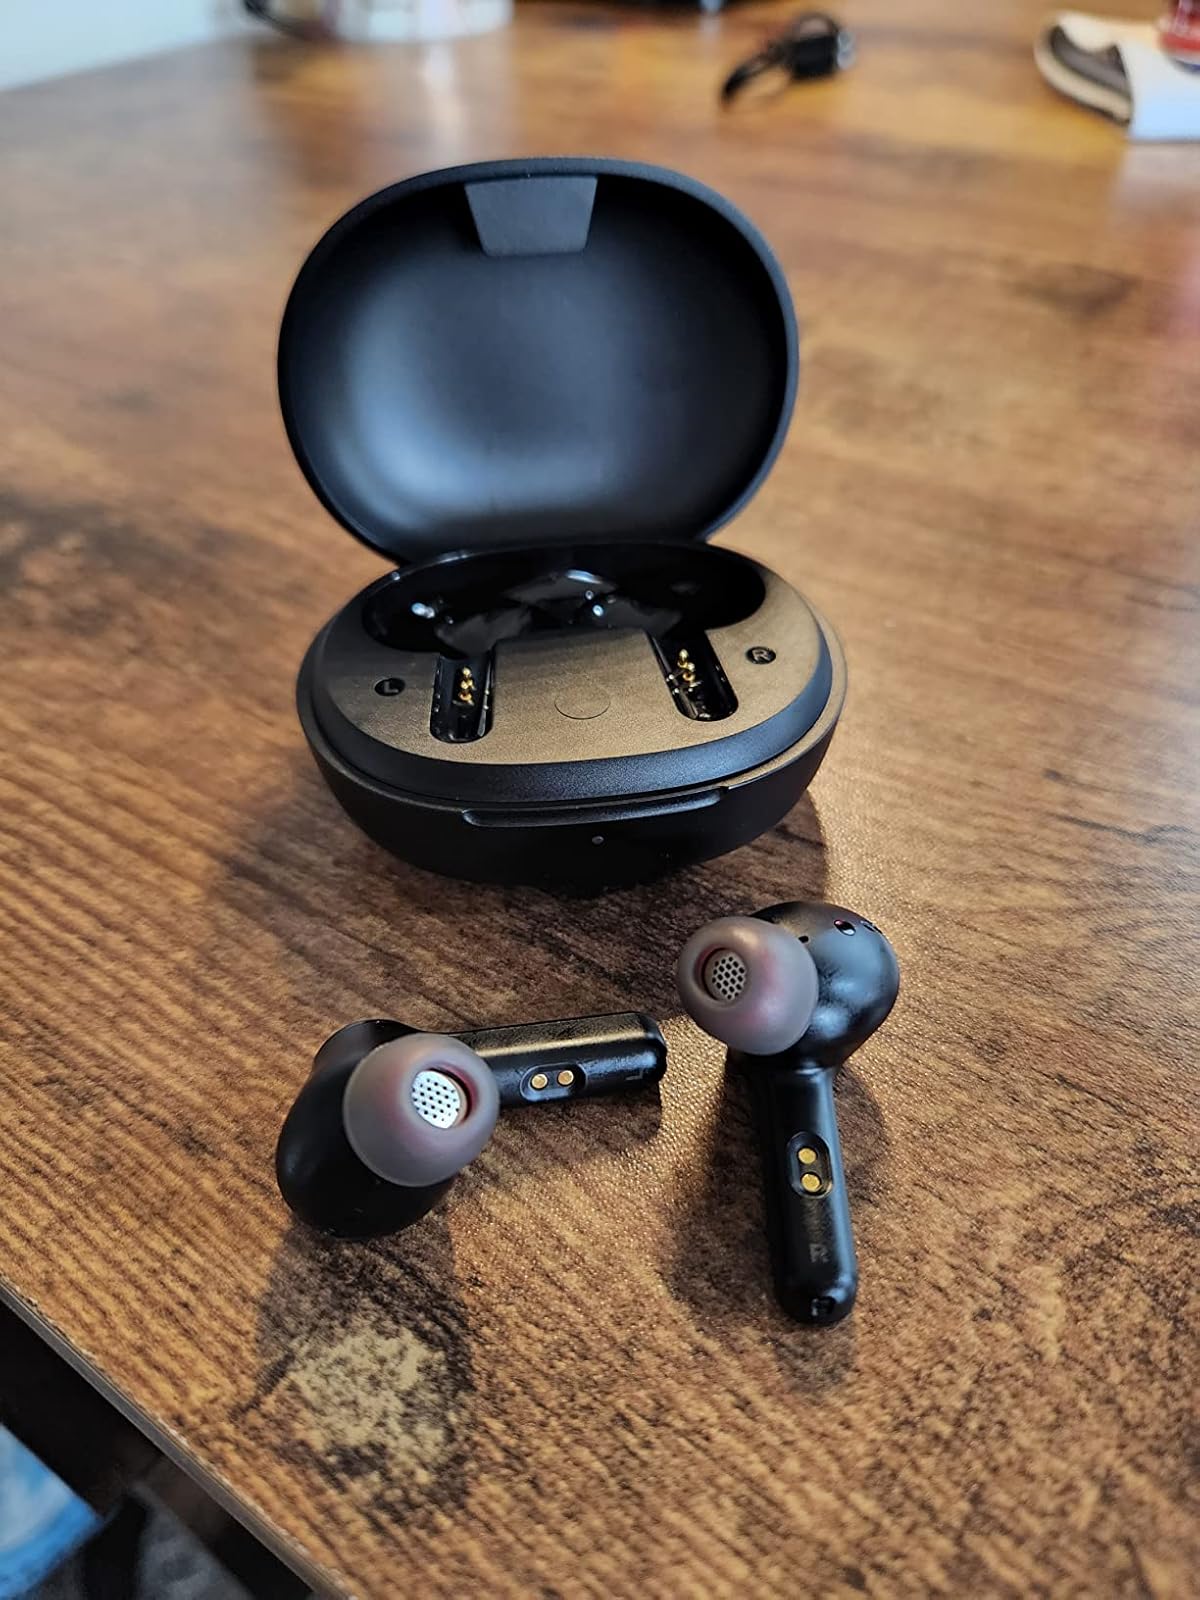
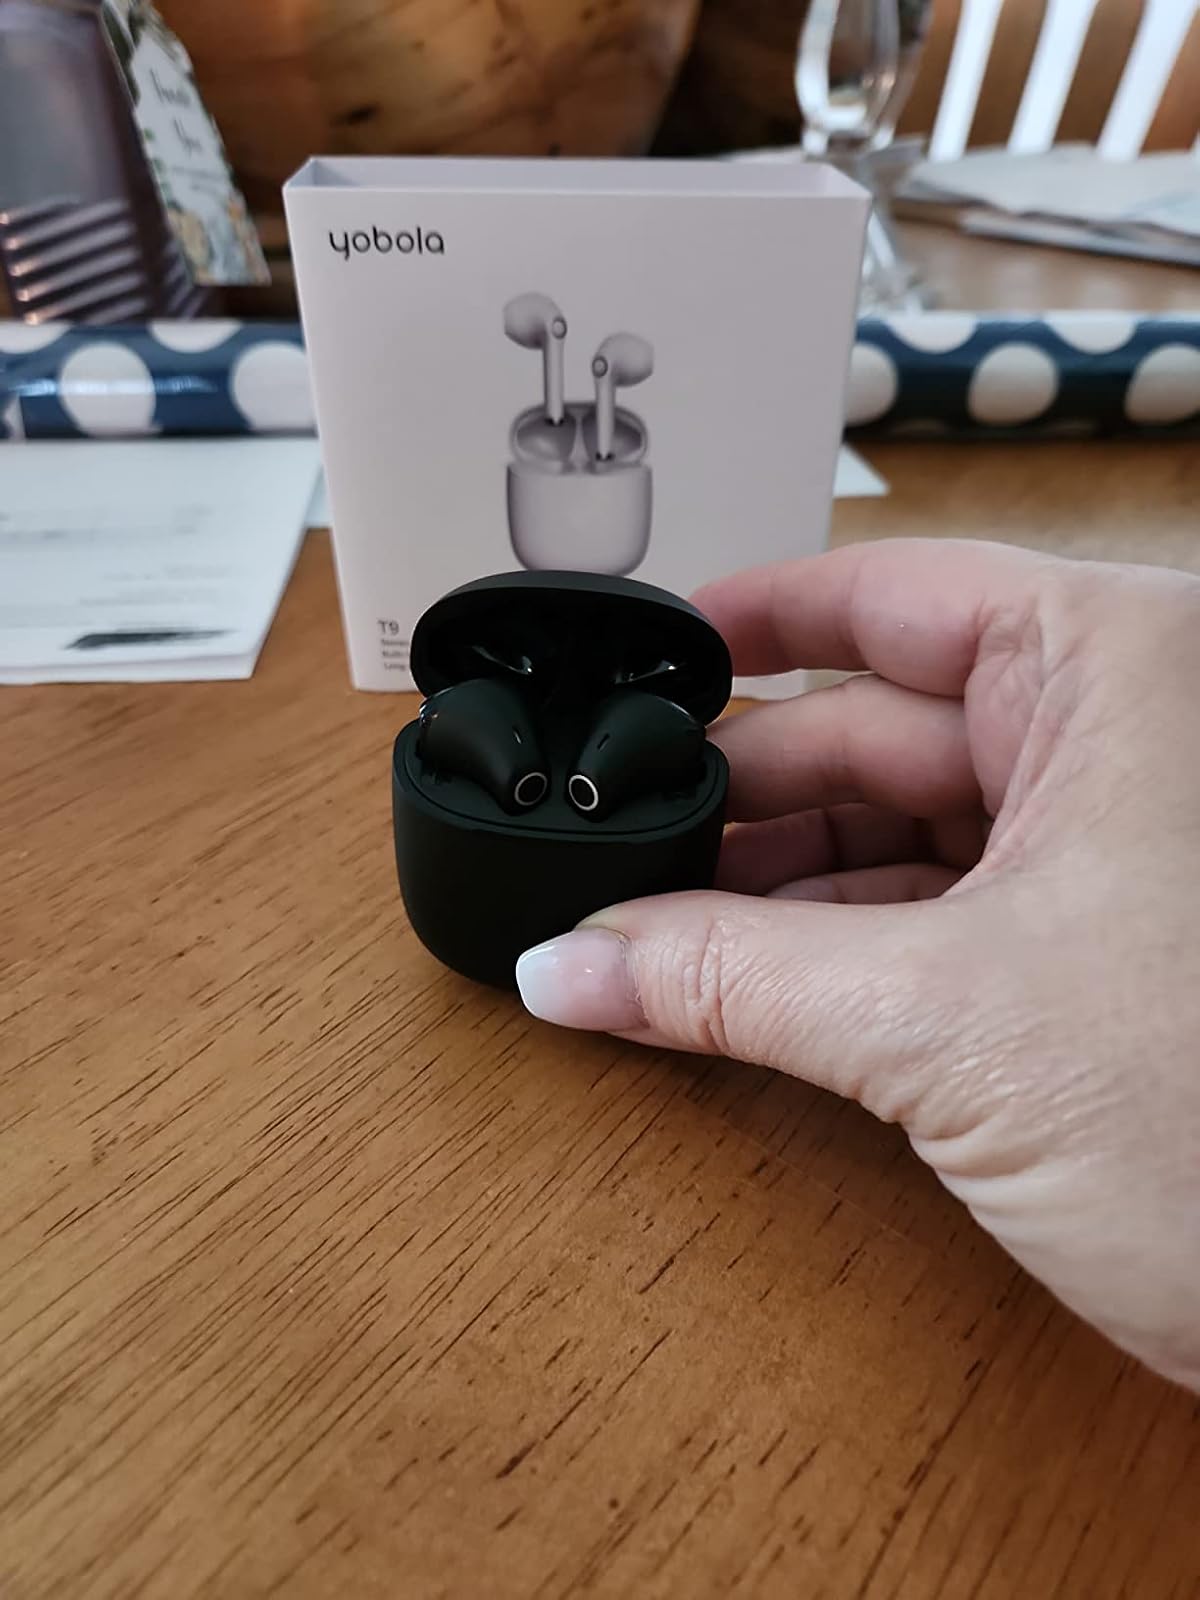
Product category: earbuds
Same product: no